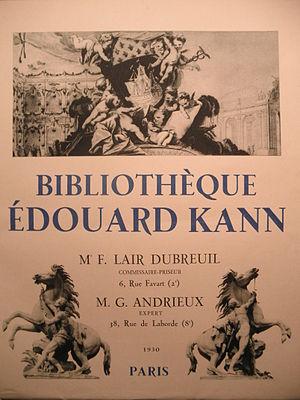
Un crime d’amour est un roman de Paul Bourget écrit d’octobre 1885 à janvier 1886 et qui est un succès, dès sa sortie. Véritable étude de l'adultère, cette œuvre est « un diagnostic minutieux d’une maladie de l'âme » puisque l’écrivain étudie un mal intime et son contexte social en traitant le thème de la dépravation d'une honnête femme par son amant qui, lui, est un sceptique de l’amour.